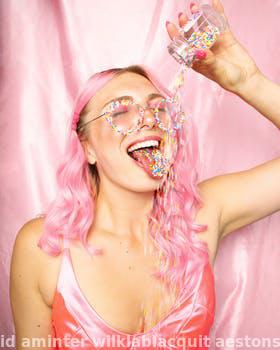
Label: Watermark